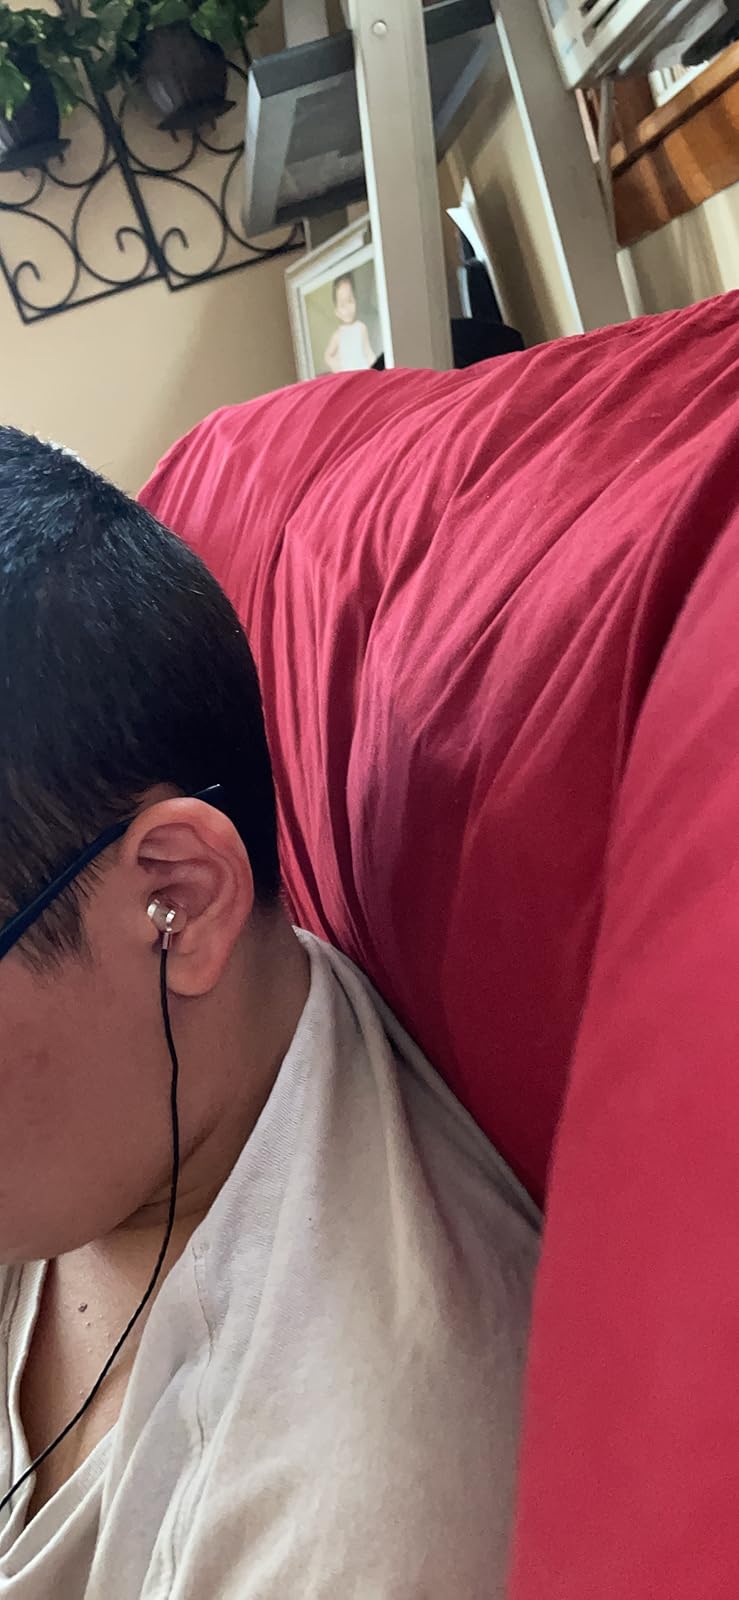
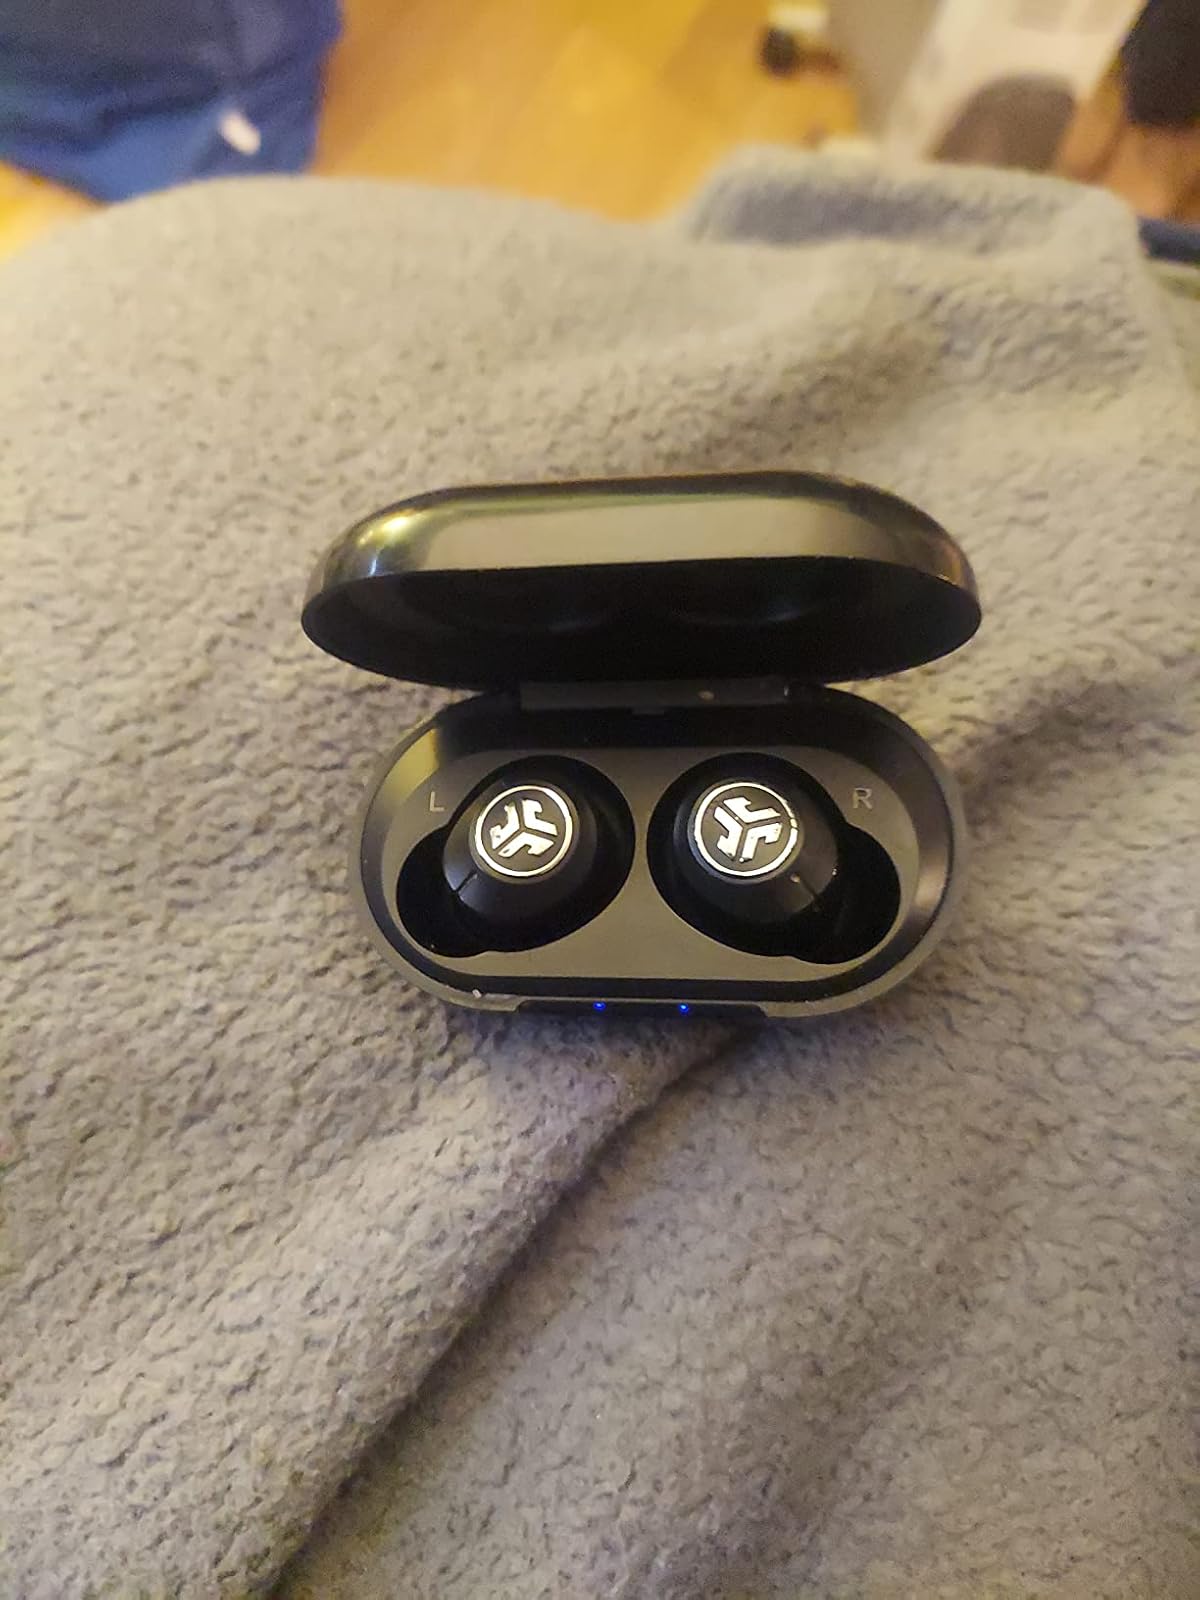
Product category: earbuds
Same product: no